John the Conqueror

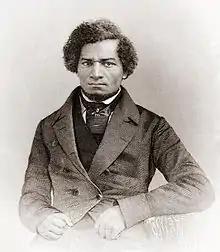
Frederick Douglass received a High John root from an enslaved conjurer named Sandy Jenkins for protection against slaveholders.

High John the Conqueror has its earliest known roots in Congolese culture with the folk hero thought to have originated from stories of a Congolese Prince who was sold into slavery. Symbolizing luck and strength, the "High John root" has strong connections to use in hoodoo, with some even believing High John's spirit could be summoned and used for guidance and even protection on plantations. African-American Hoodoo practitioners place High John roots inside mojo bags for protection, victory, empowerment, good luck, love, and protection from evil spirits. "...practitioners do this out of their reverence for or worship of the spirit (or in this case, John de Conquer, who also symbolizes ties to their enslaved ancestors through the land or 'soil of the South.')" ..."we not only find that the spirit of John de Conquer inhabits or 'possesses' a root, but he is also woven into a mojo bag that practitioners wear on their persons or store in a ‘secret place’ of their house." The root was used during slavery in the Southern United States by enslaved African-Americans to protect from slaveholders. Frederick Douglass and Henry Bibb used the High John root to prevent whippings and protection from slaveholders. In an Arkansas slave narrative, ex-slave Marion Johnson used High John roots to conquer his enemies and receive protection from conjure.